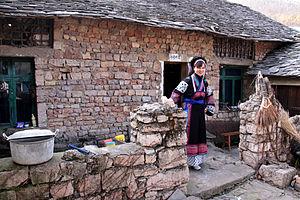
Chine Guizhou, femme de l'ethnie buyi
Les Buyei ou Bouyei ou Buyi ou Puzhong ou Burao ou Puman sont un groupe ethnique/autochtone vivant en Chine méridionale. Au nombre de 2 971 460 en 2000, ils sont le onzième plus grand groupe des nationalités de Chine officiellement reconnues par la République populaire de Chine.